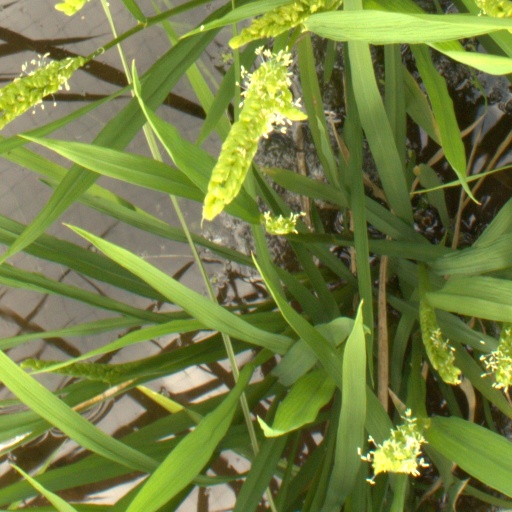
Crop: rice